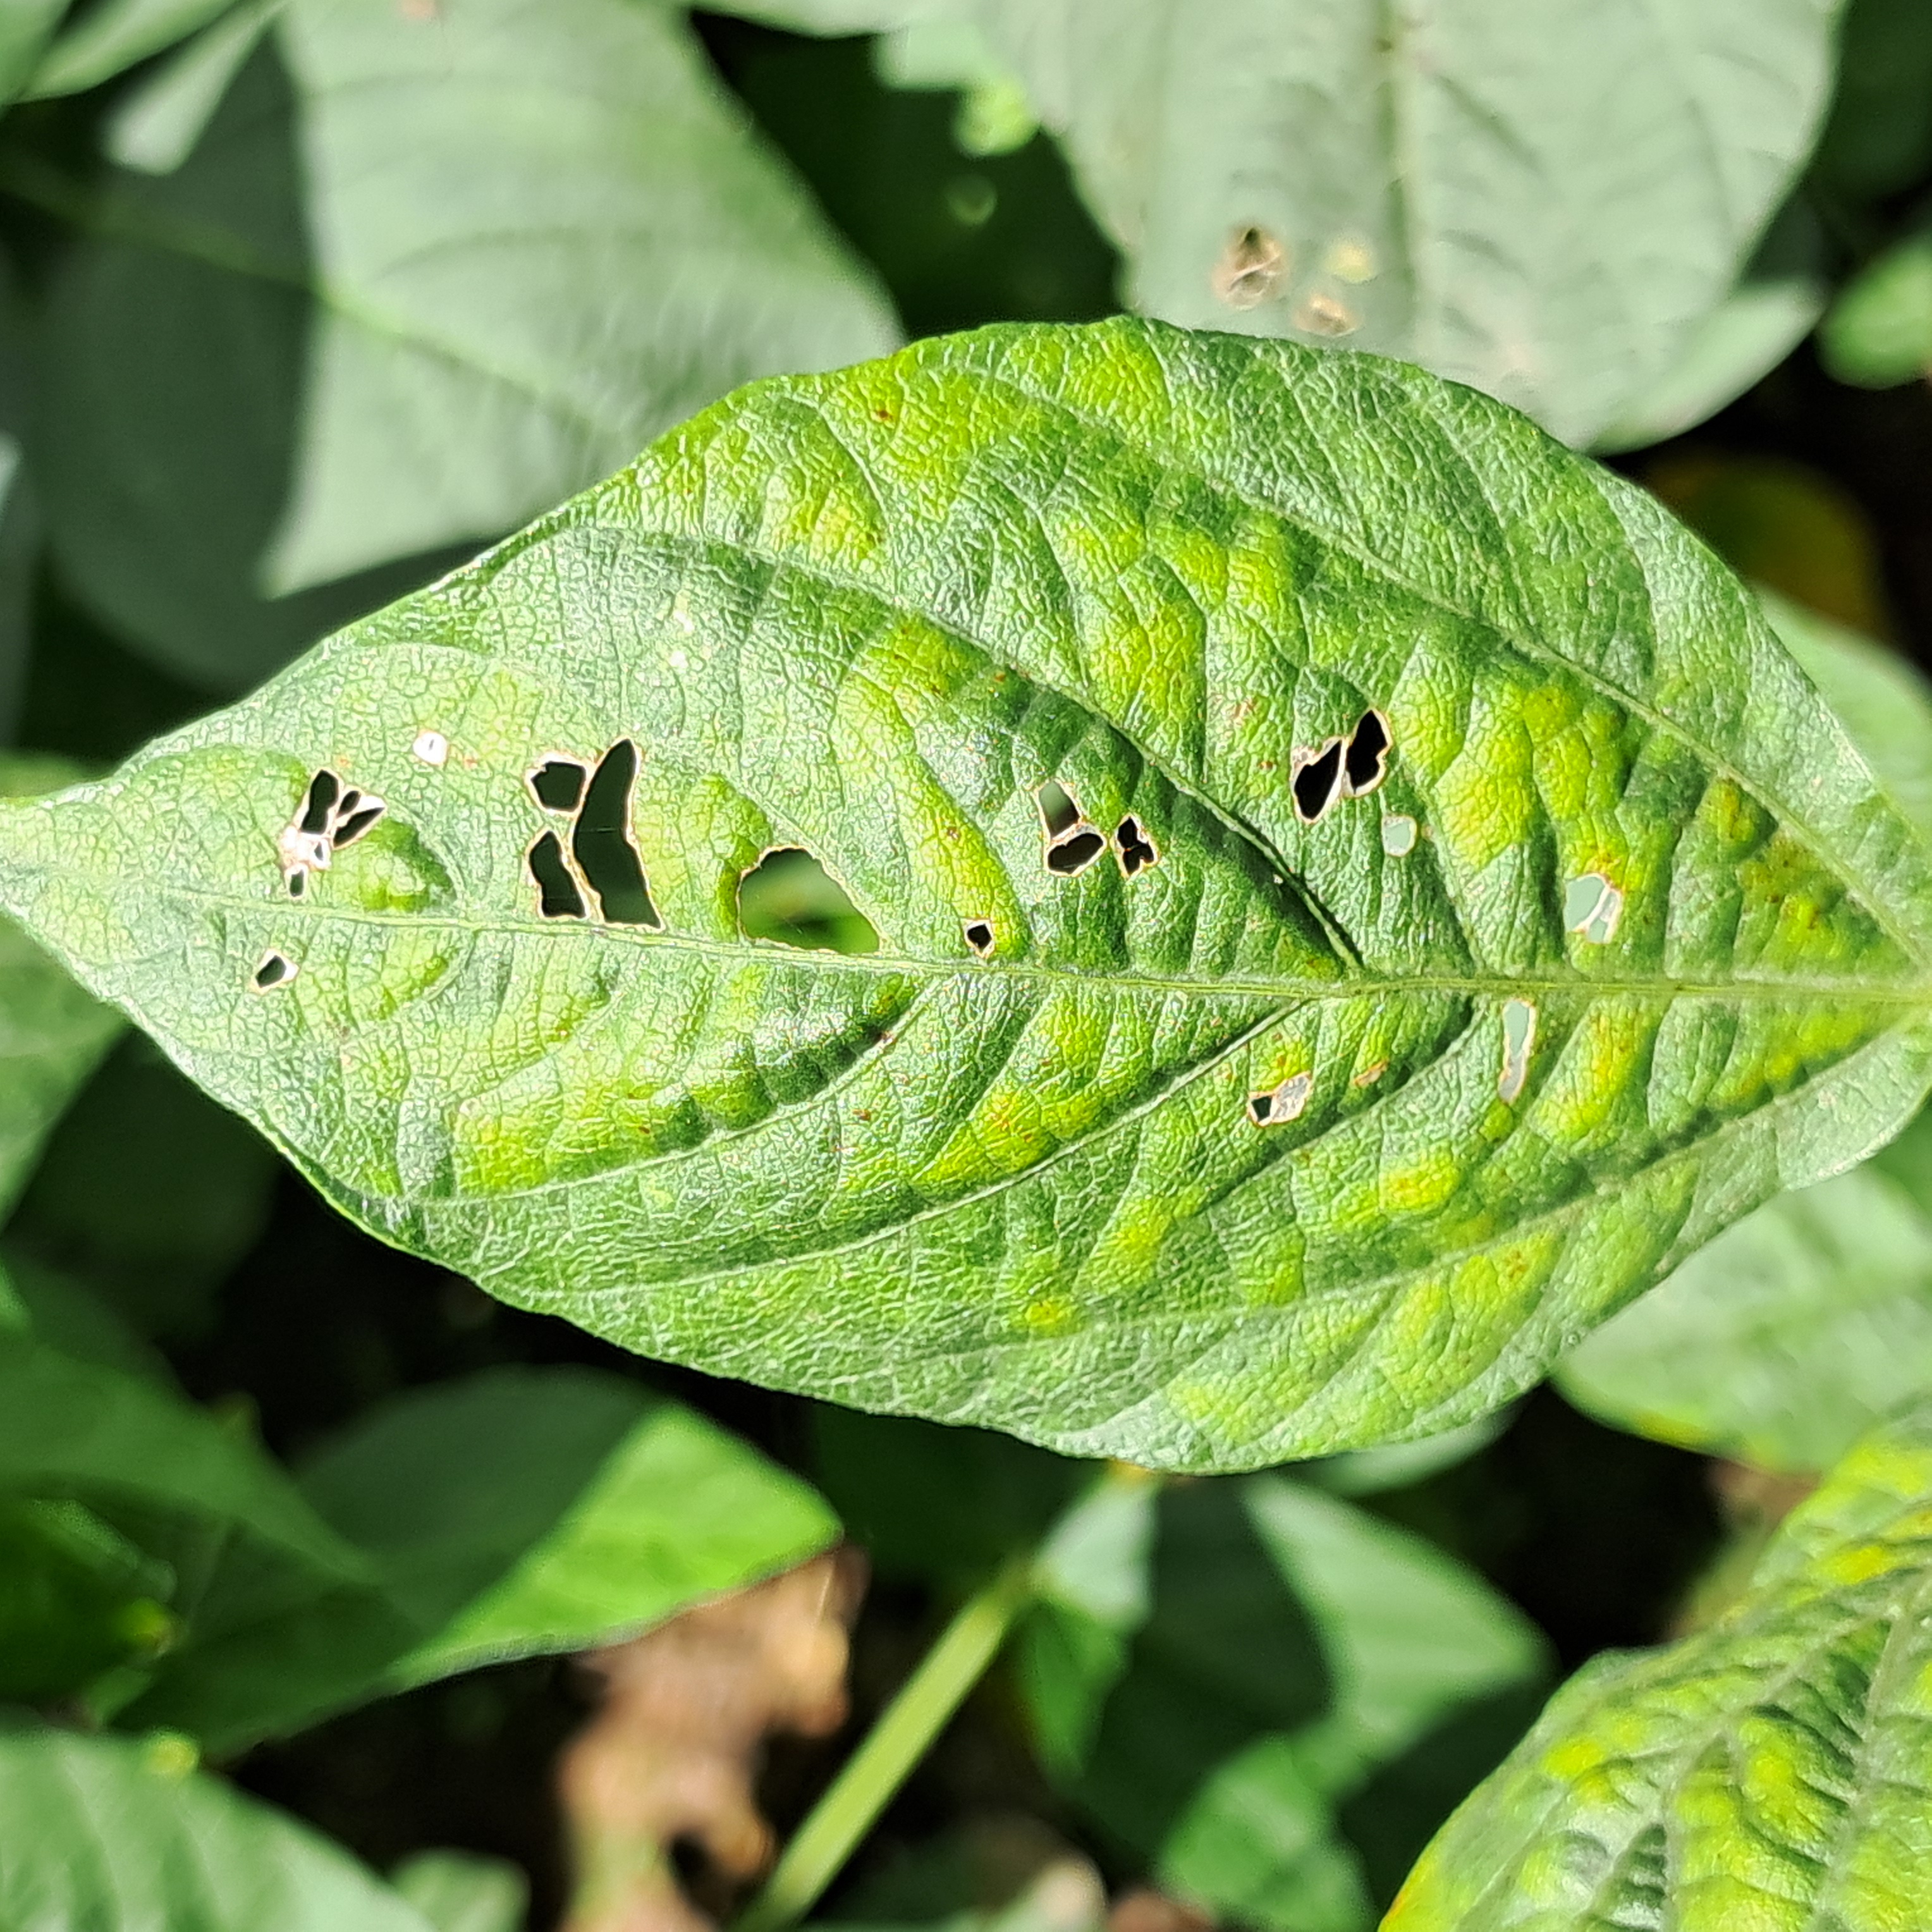
Label: Mosaic